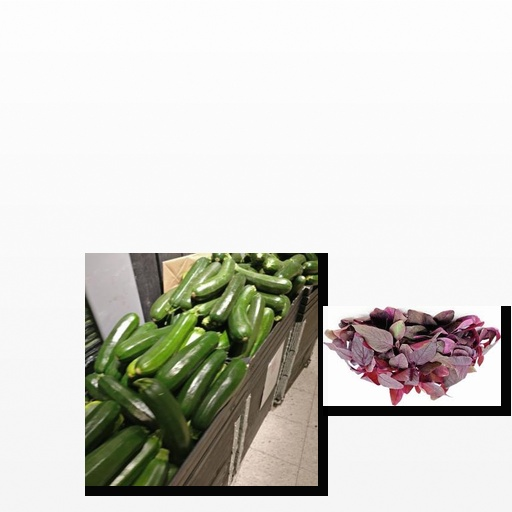
Food items: amaranth, zucchini